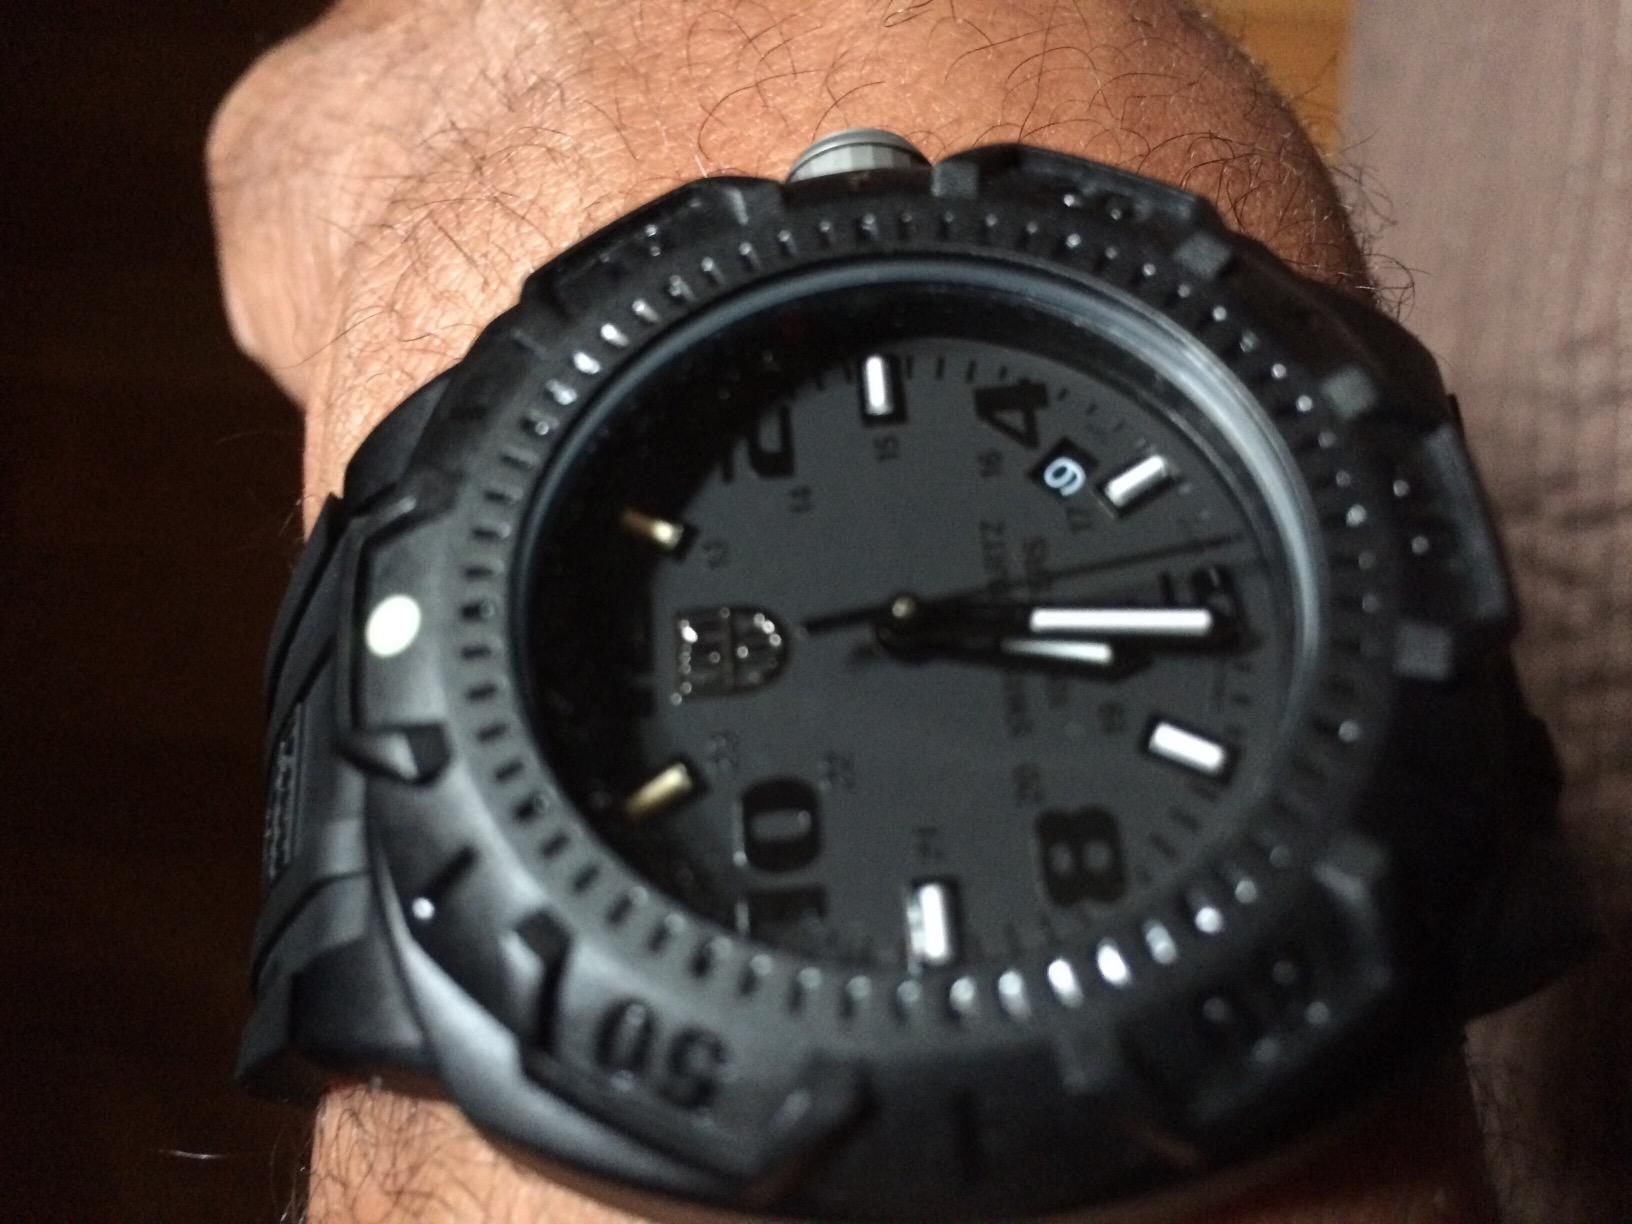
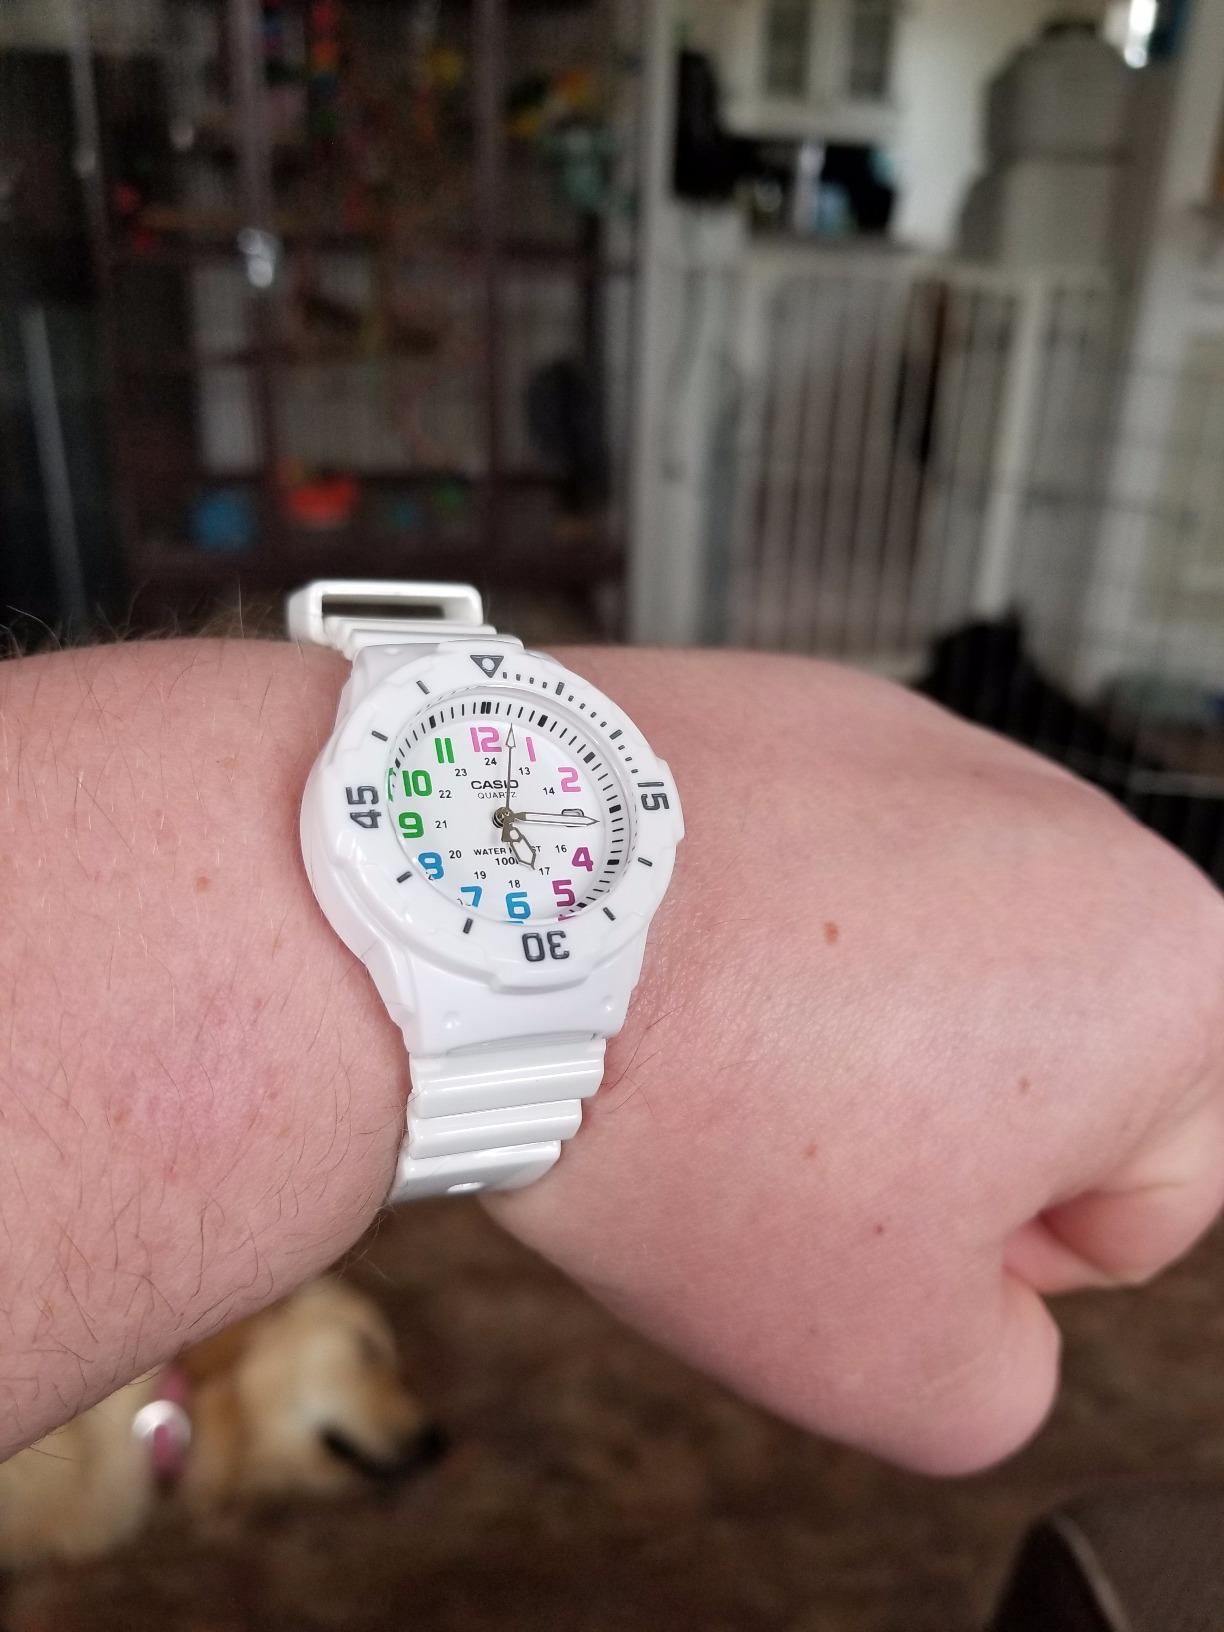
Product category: accessories_watch
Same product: no